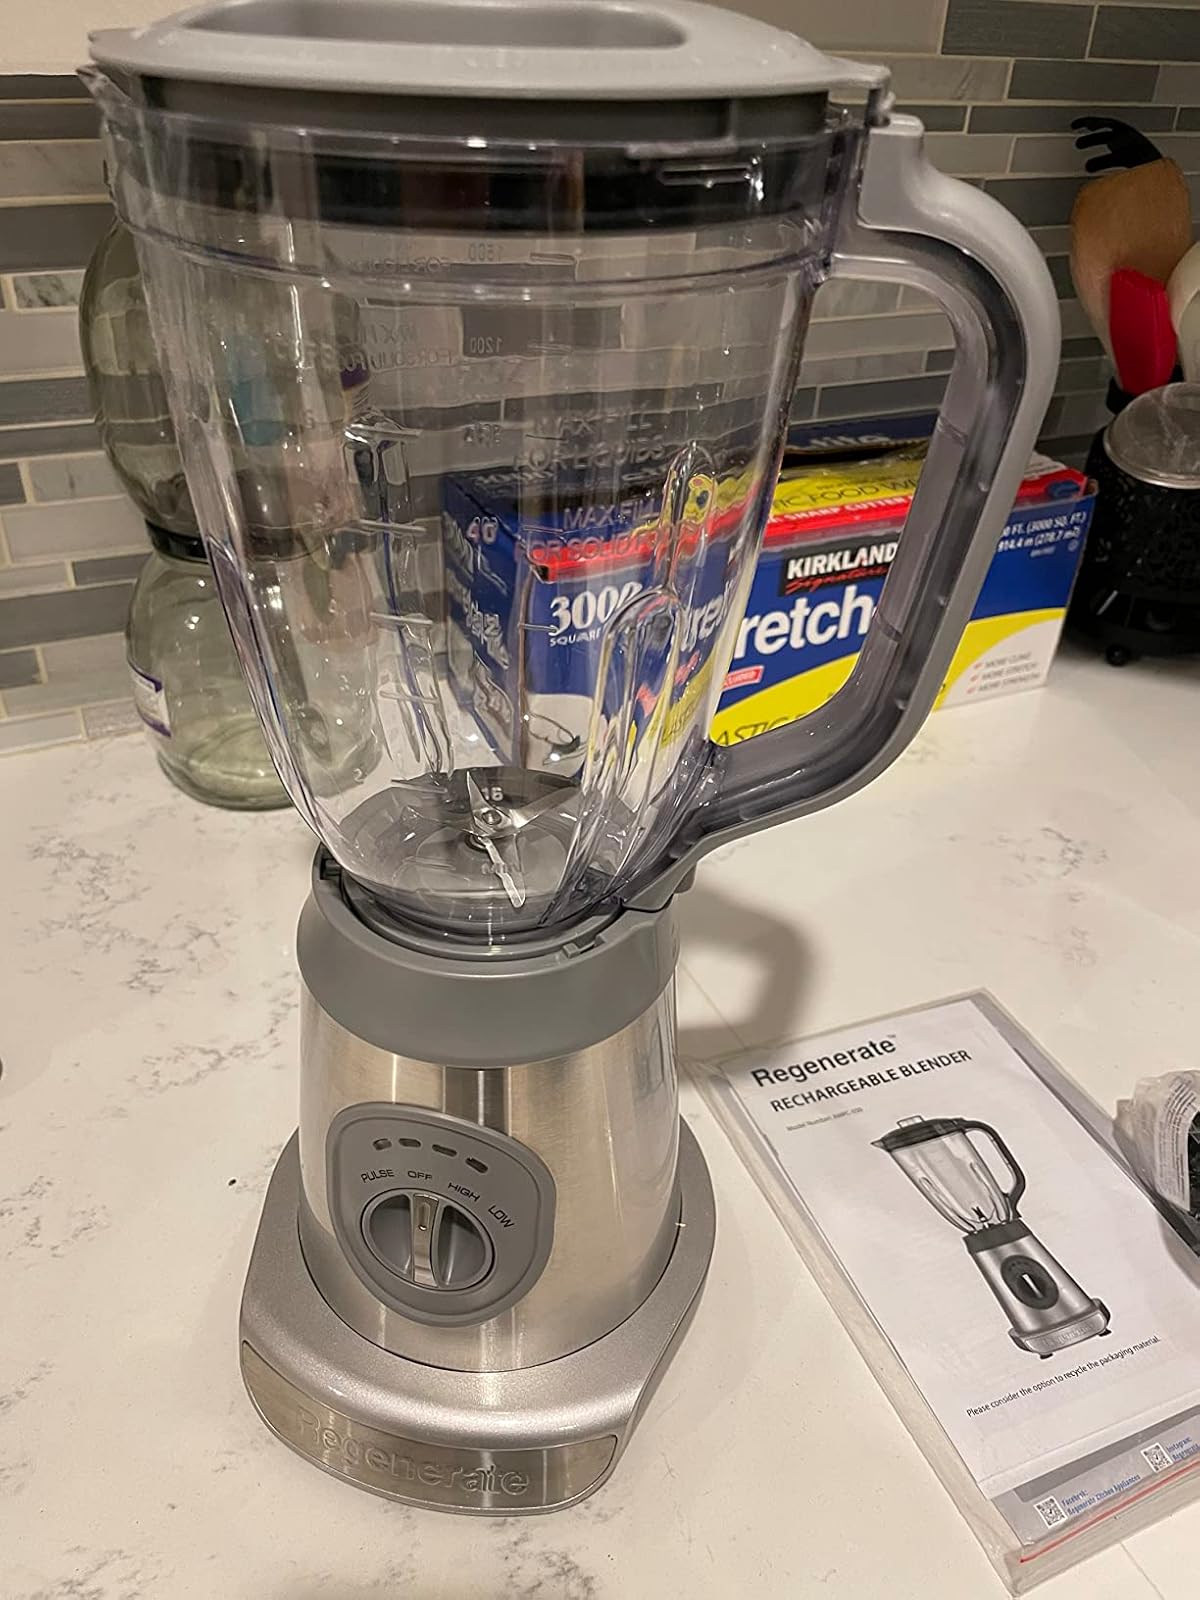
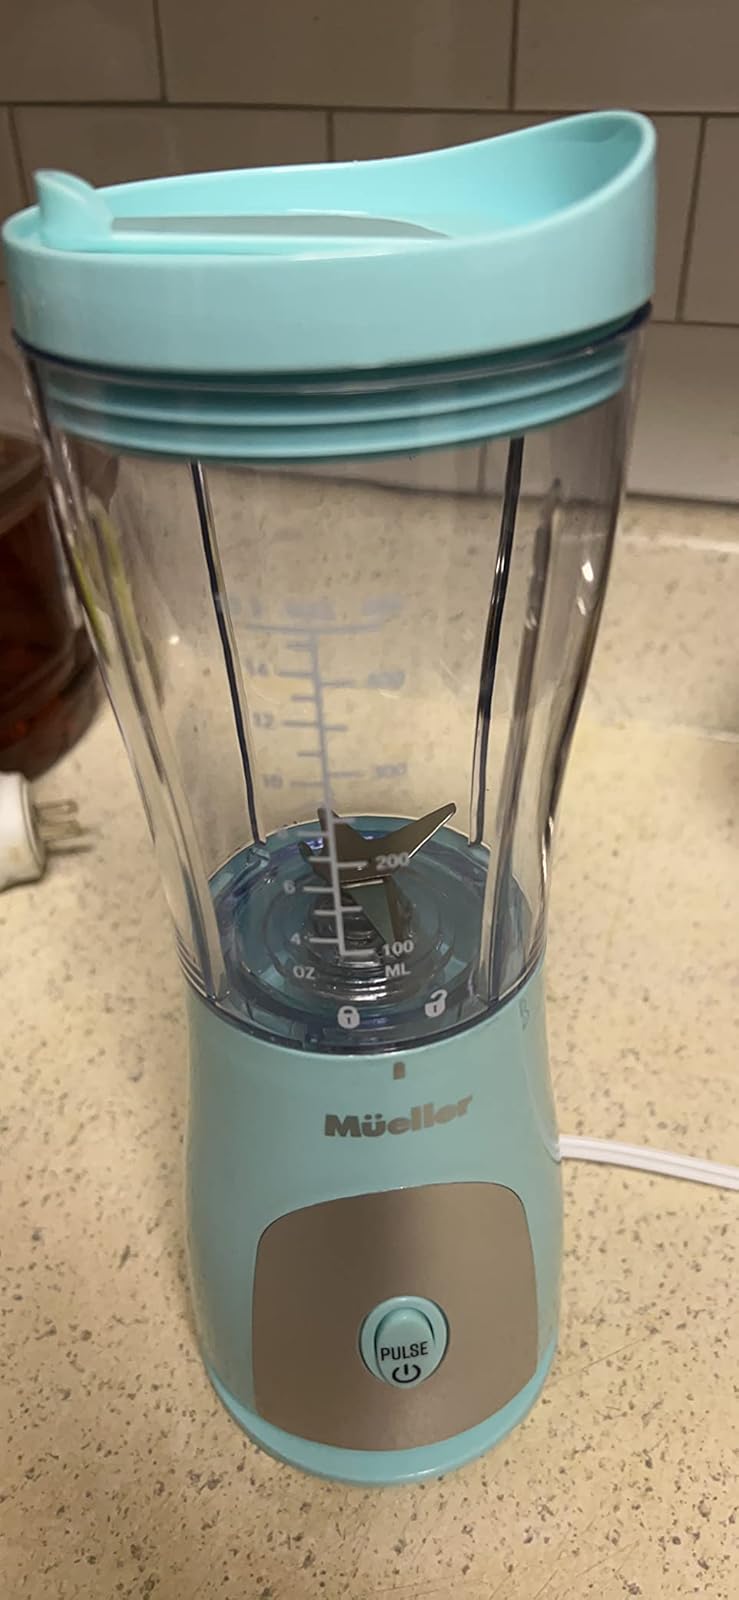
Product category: items_blender
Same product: no